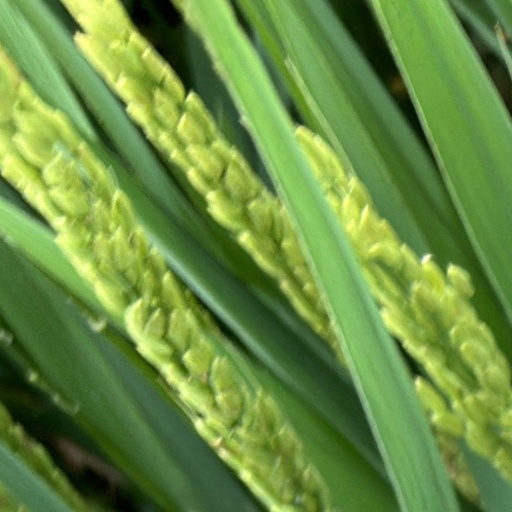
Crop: rice